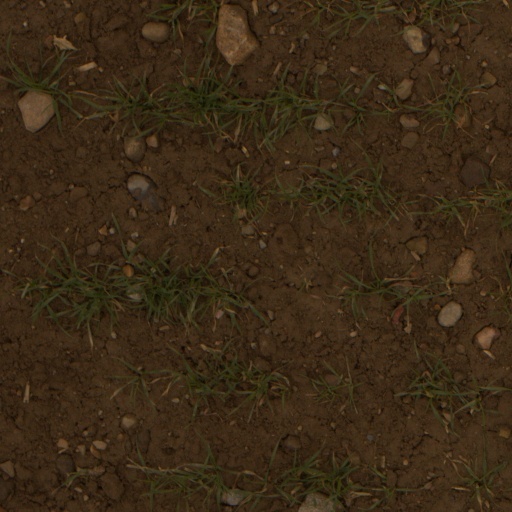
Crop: wheat